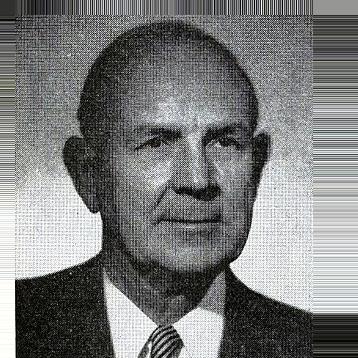
Age: 67